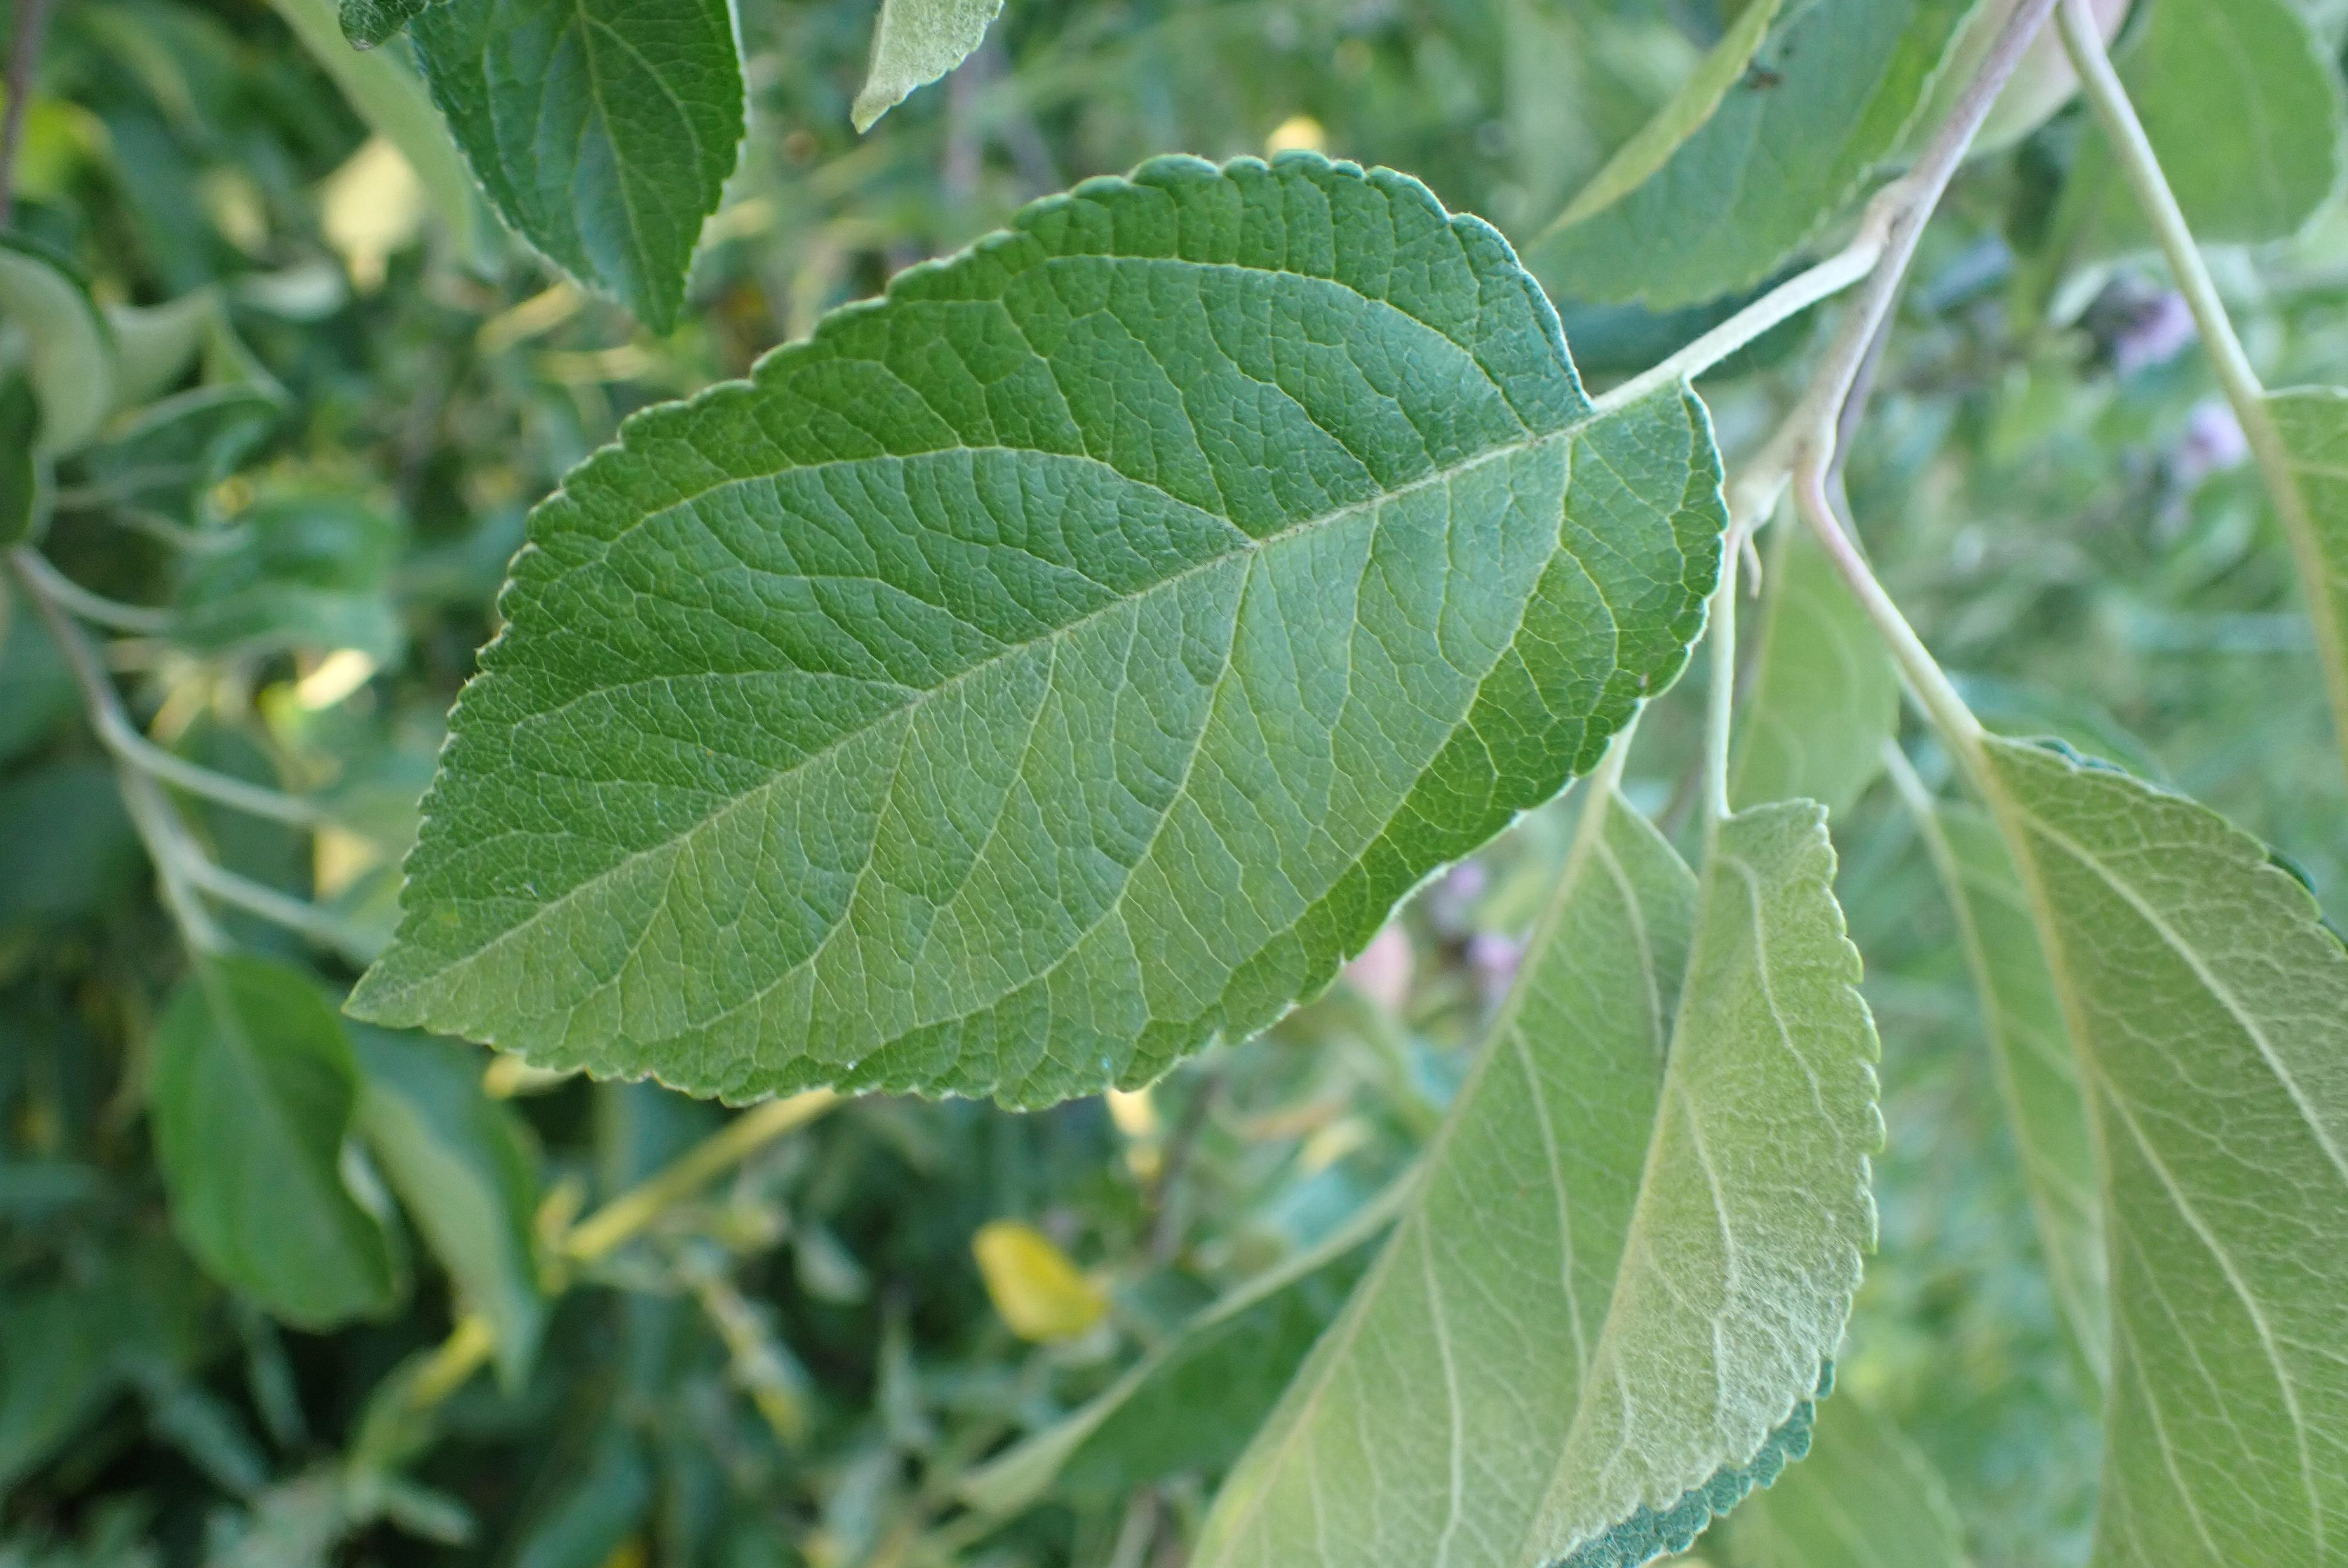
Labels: healthy